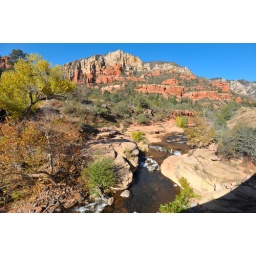
From the road bridge over Sliding Rock Canyon.